Uranus

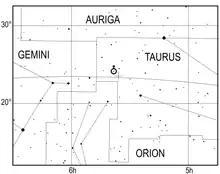
Position of Uranus (marked with a cross) on 13 March 1781, the date of its discovery

Like the classical planets, Uranus is visible to the naked eye, but it was never recognised as a planet by ancient observers because of its dimness and slow orbit. William Herschel first observed Uranus on 13 March 1781, leading to its discovery as a planet, expanding the known boundaries of the Solar System for the first time in history and making Uranus the first planet classified as such with the aid of a telescope. The discovery of Uranus also effectively doubled the size of the known Solar System because Uranus is around twice as far from the Sun as the planet Saturn.